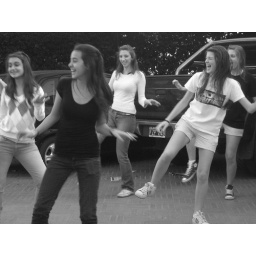
rock around the clock